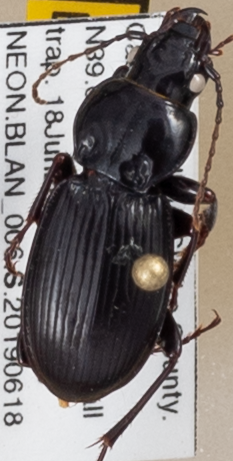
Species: Cyclotrachelus furtivus
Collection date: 2019-06-18
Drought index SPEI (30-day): -0.624
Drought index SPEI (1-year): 2.09
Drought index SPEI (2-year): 2.09